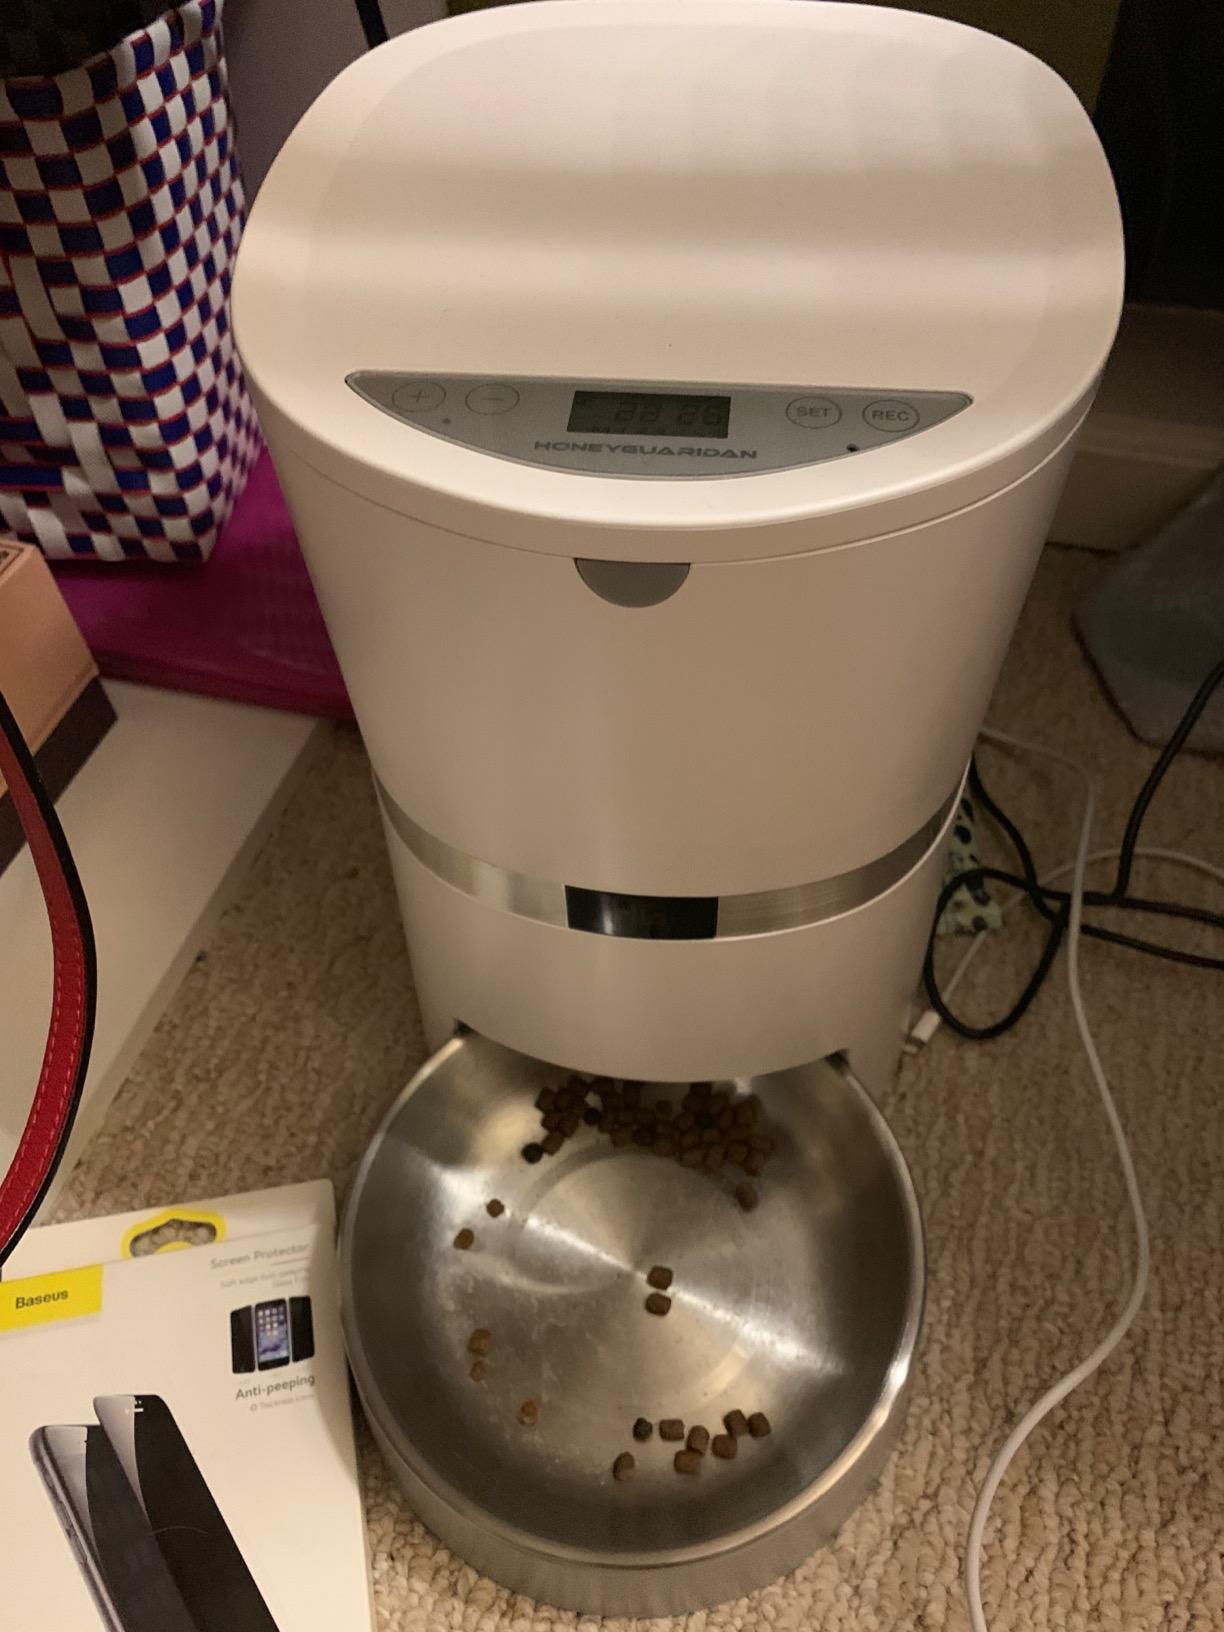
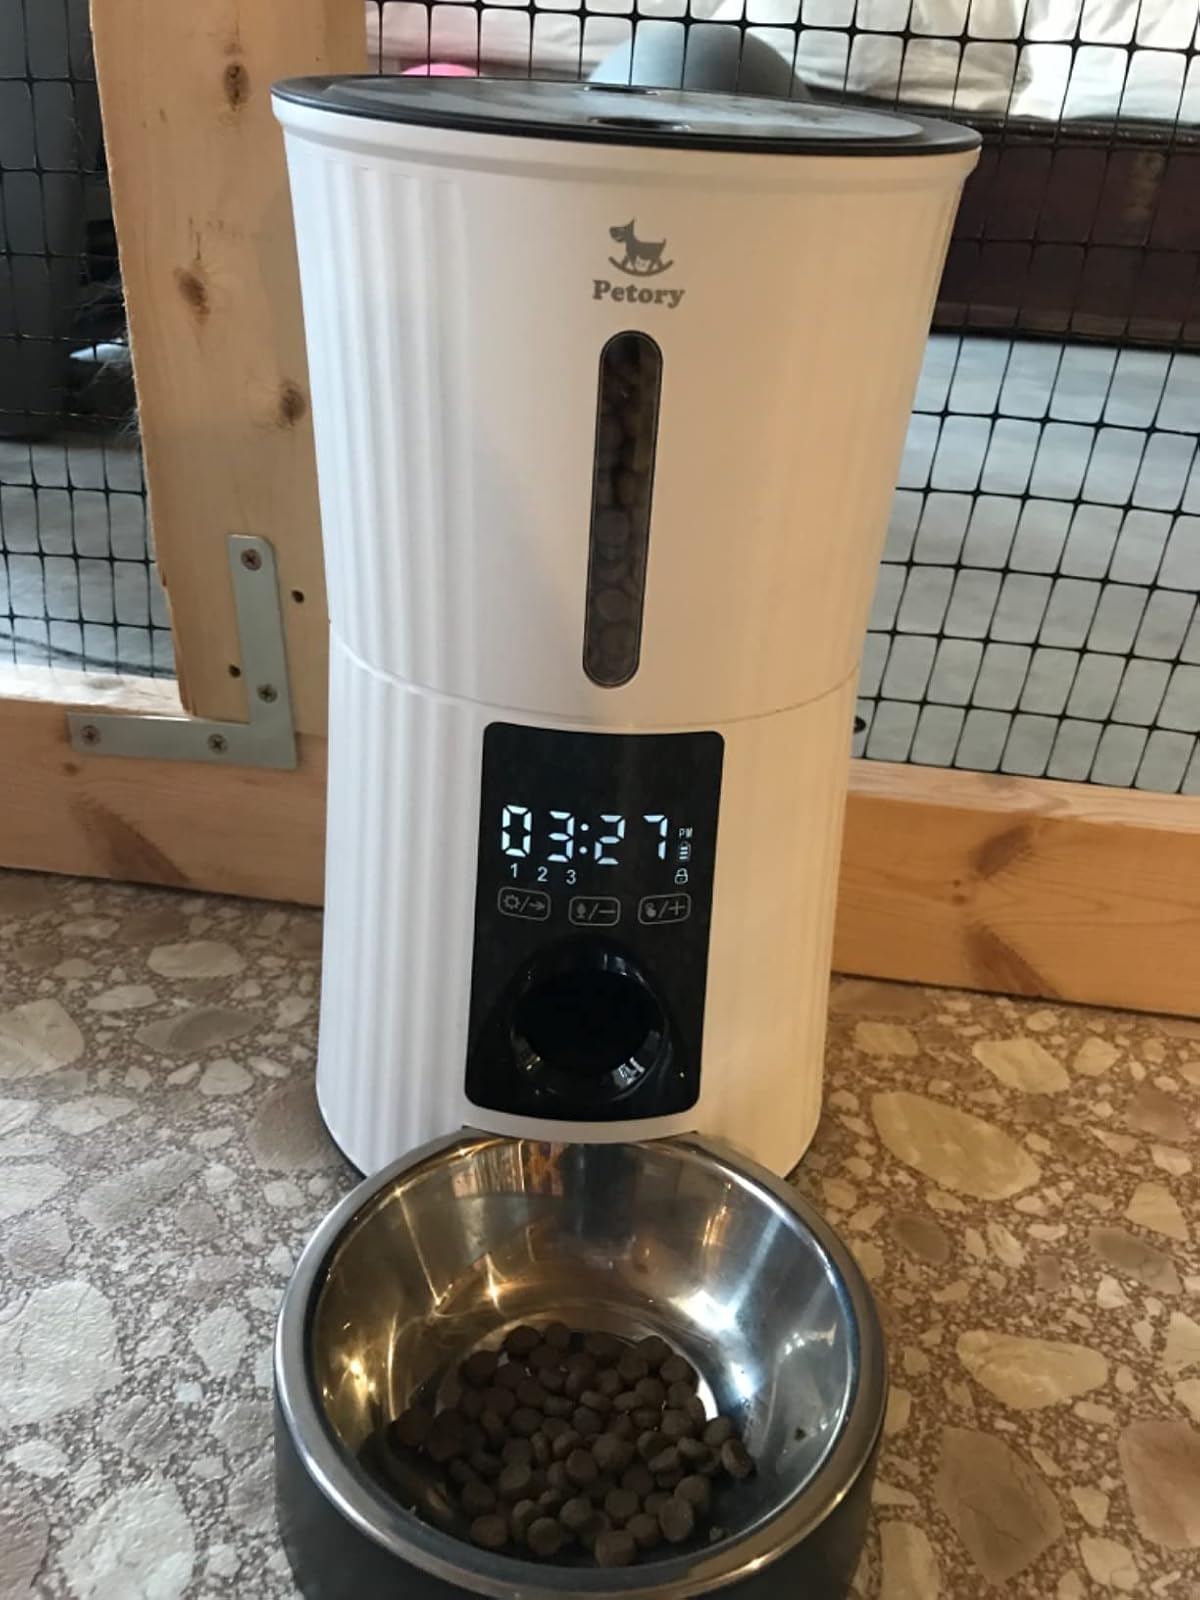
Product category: items_feeder
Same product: no